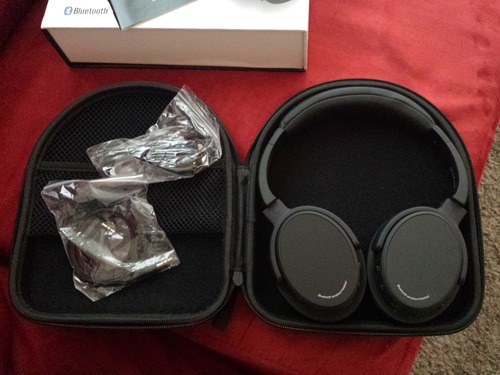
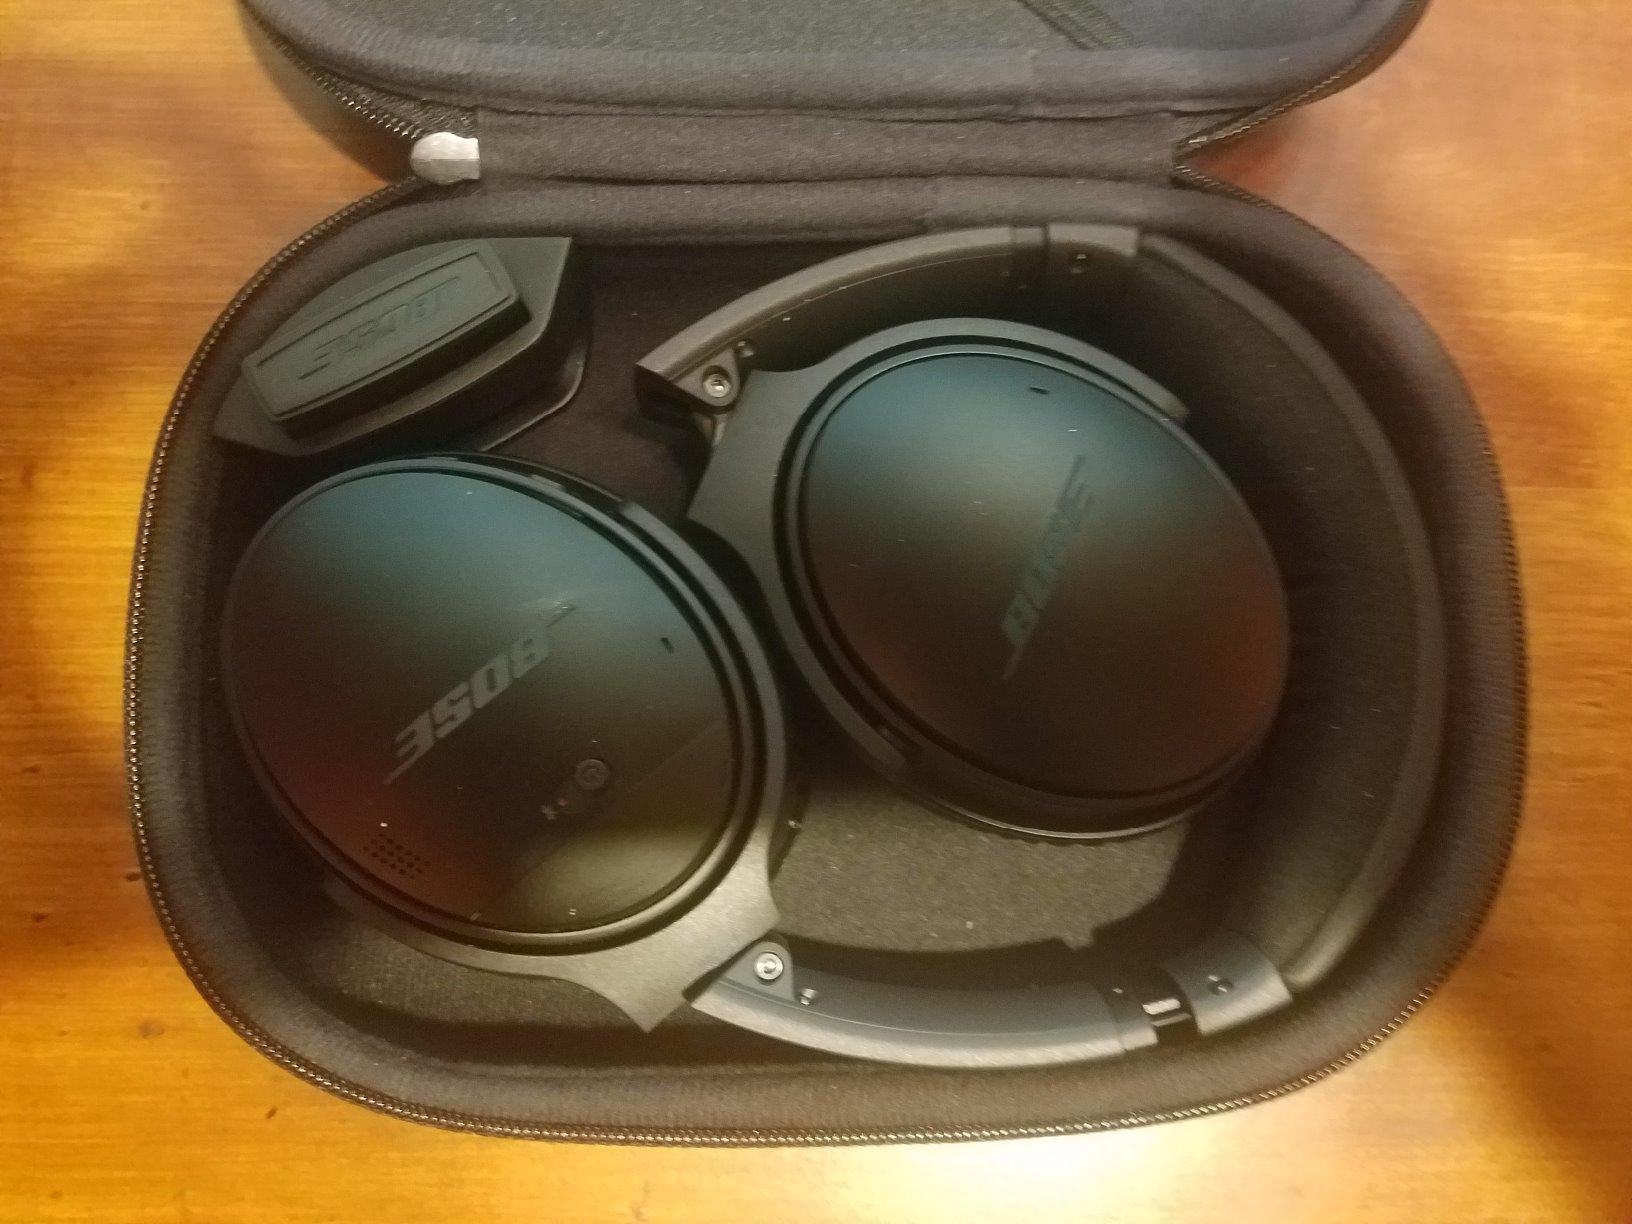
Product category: headphones
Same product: no